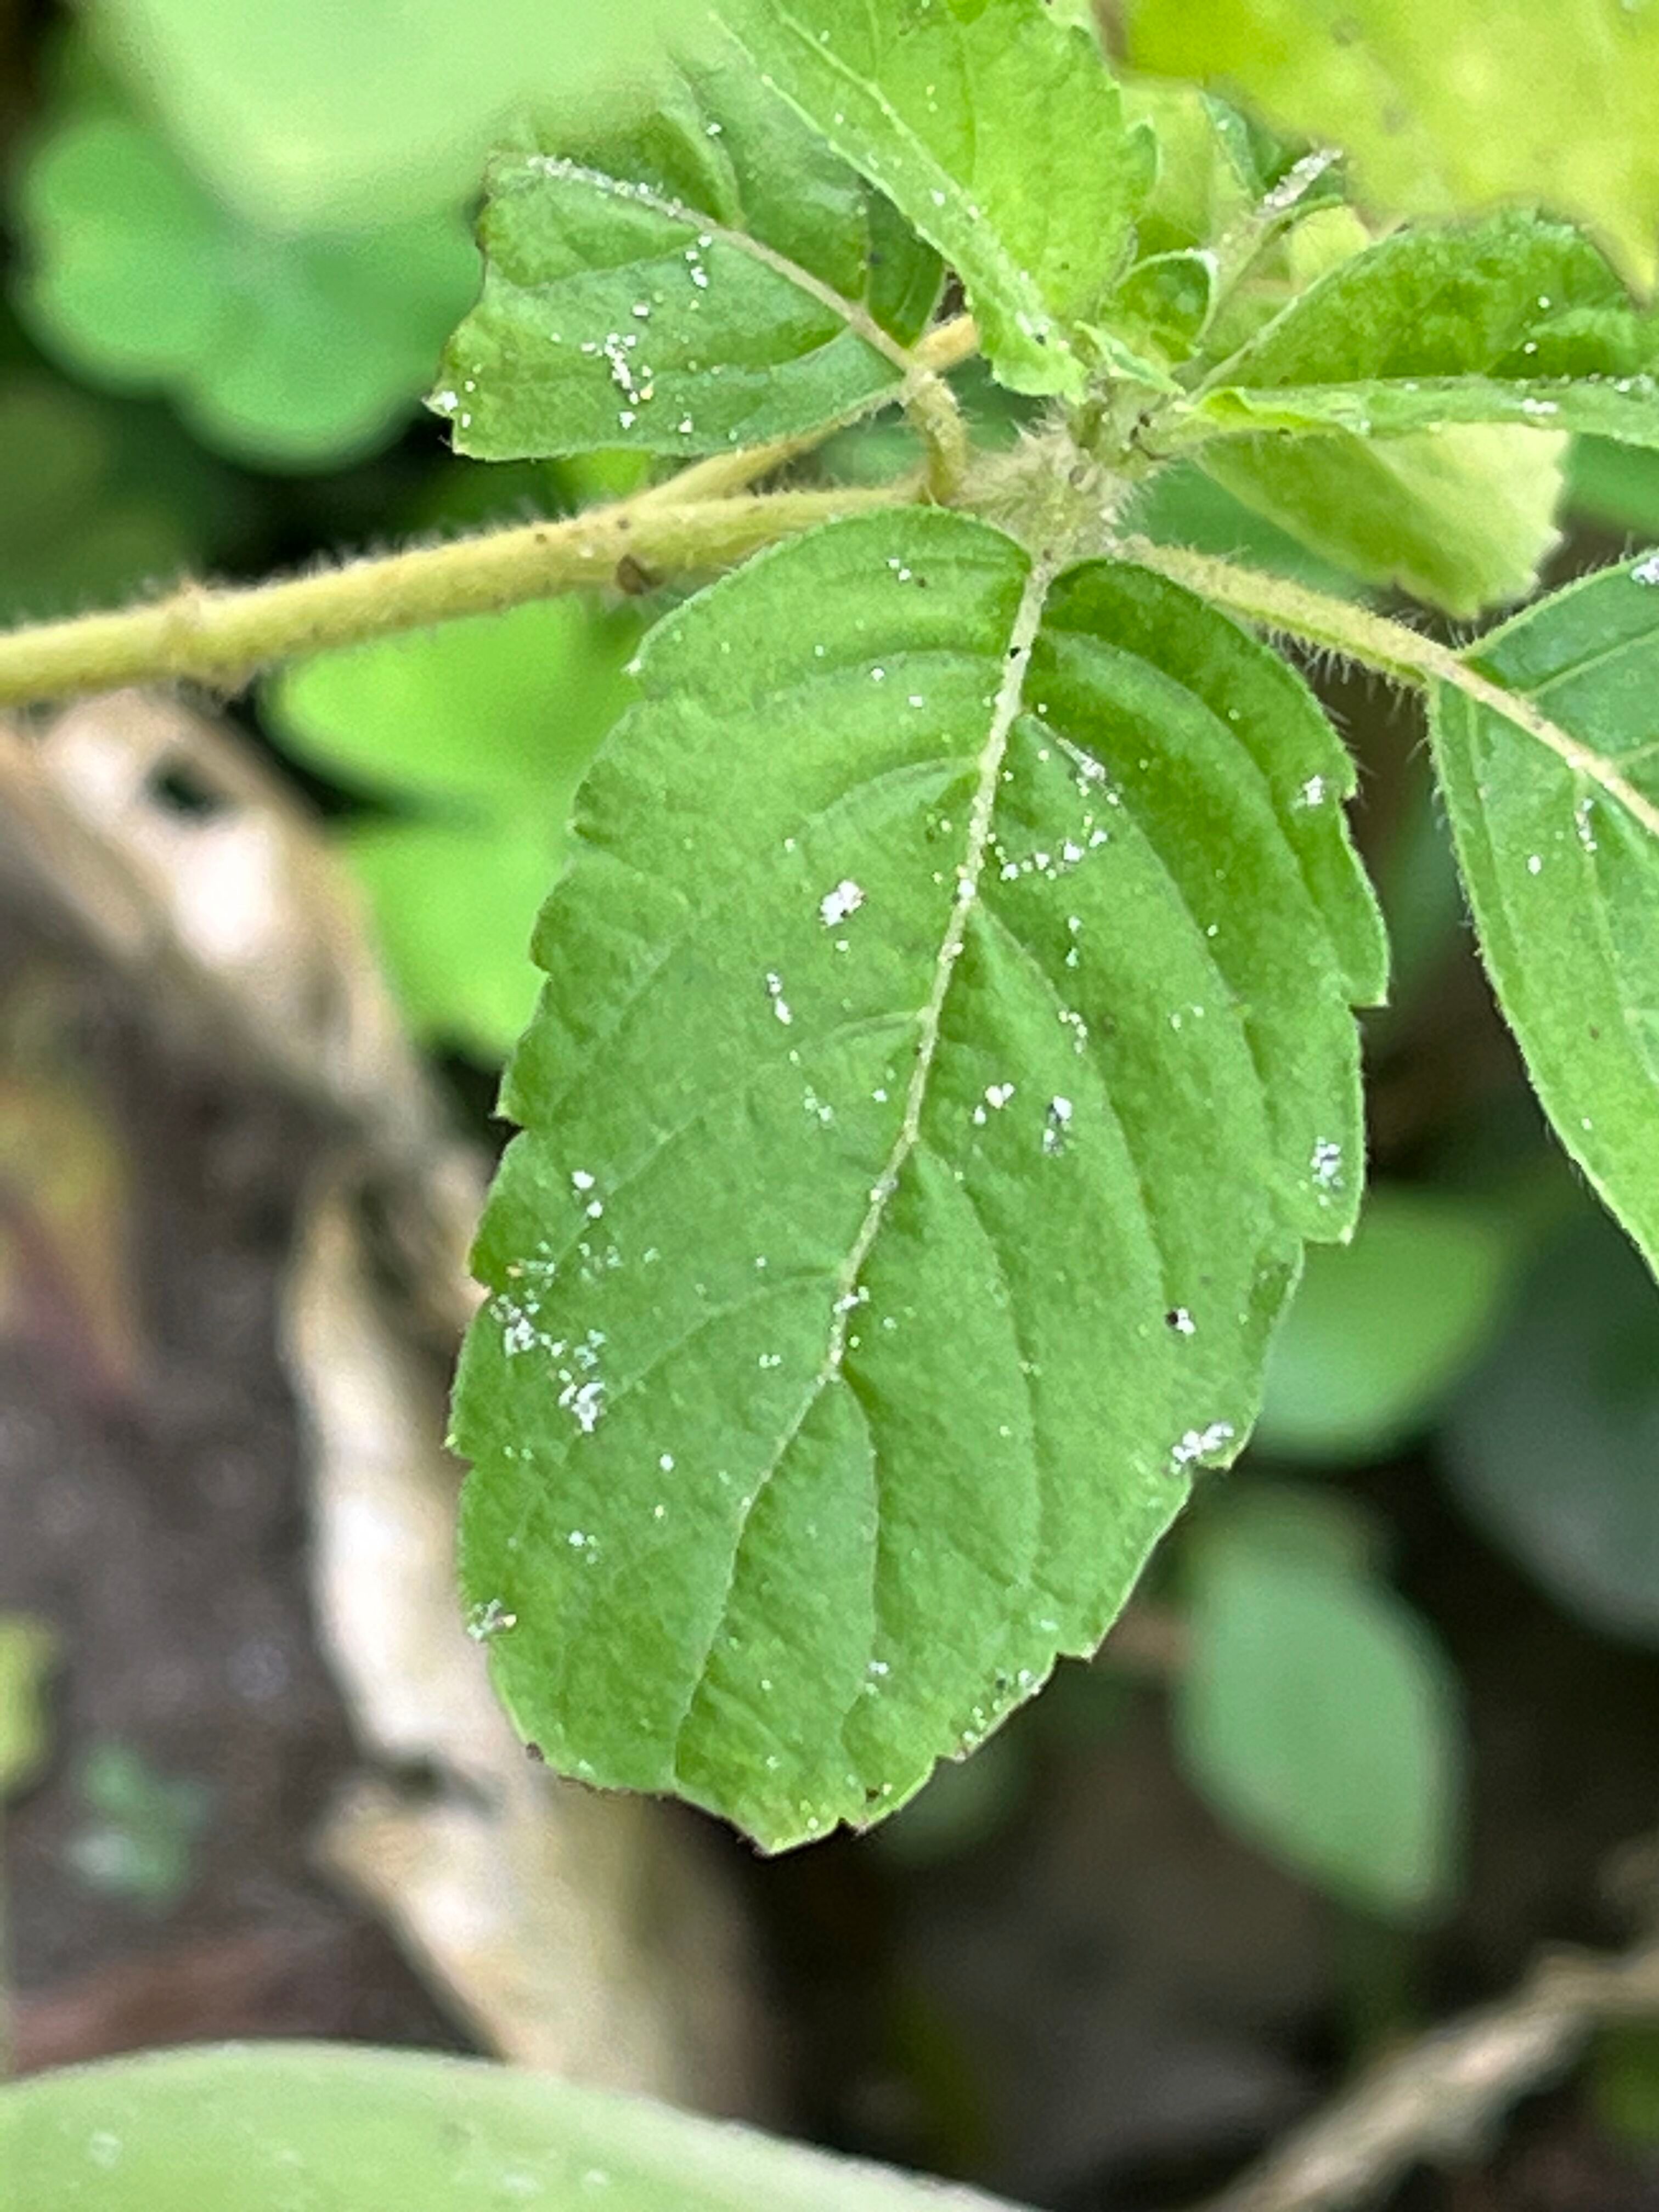
Plant species: ocimum-tenuiflorum